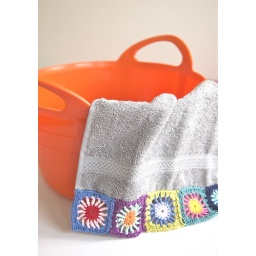
For use in our toilet I made a grey version, as that room is white and black.